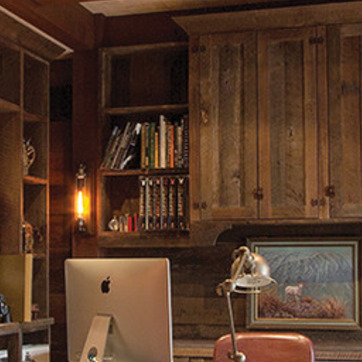
Material: paper